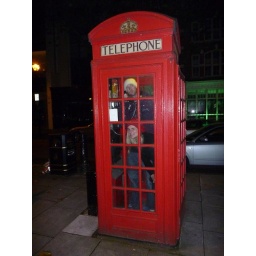
Hanging out with Lozza, Robo, Leigh, Xi, Matt n Dave in London town.....Red phone box outside Faringdon pub.